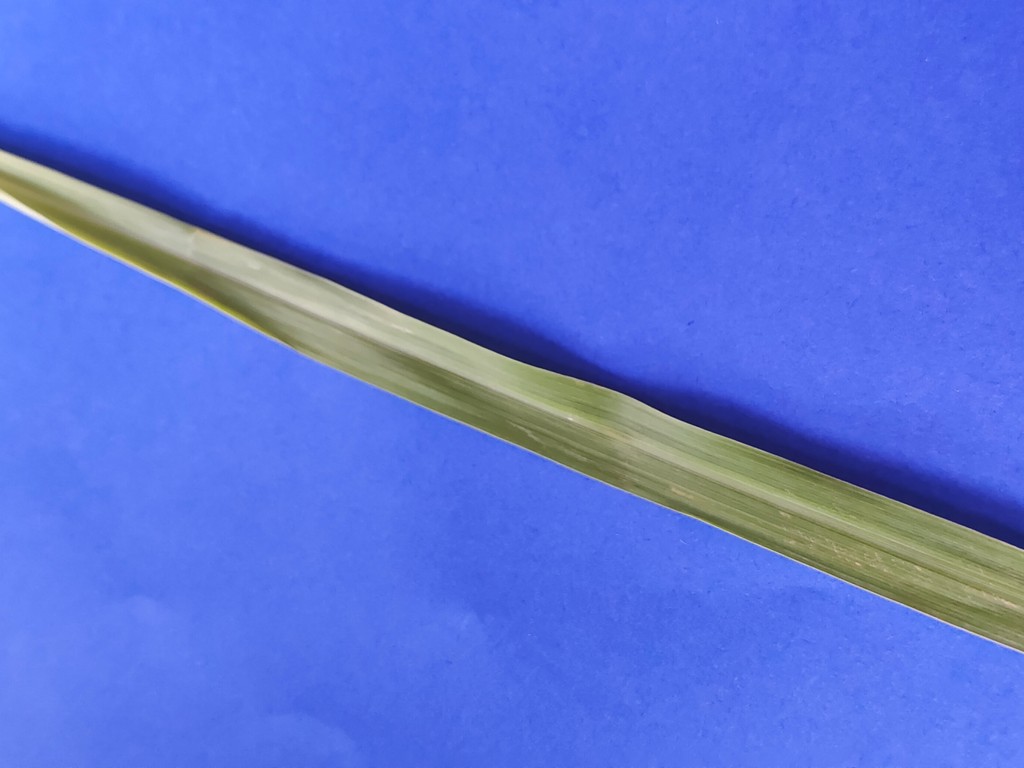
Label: Healthy